Carriage Works, Bristol

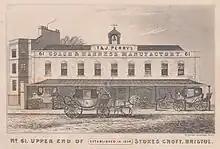
Advert for T & J. Perry's Coach & Harness Manufactory, Stokes Croft, Bristol, 1842

The Carriage Works was built in 1862 by Edward William Godwin from Pennant stone with Bath stone dressings. It replaced an earlier Coach & Harness Manufactory, owned by T&J. Perry's, established in 1804. The new building has round arched arcades above double width segmental arches. The ground-floor arches were originally open for access by John Perry and Sons' carriages. In 1844 Thomas and John Perry paid £3 per year to rent the site. By the beginning of the 20th century Perry's had modernised from horse carriages to include the manufacture of cars at the site. From 1913 until 1960s the building was used to process rubber by the Anderson's Bristol Rubber Co. Ltd. In the 1960 it was home to Regional Pools Promotions a membership scheme which gave prizes and raised money for charity, and later moved next door to Westmoreland House.